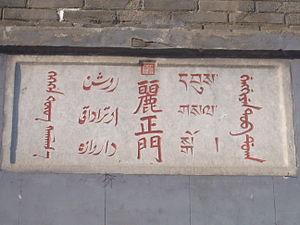
La dynastie Qing, d'origine mandchoue, est la dernière dynastie impériale à avoir régné sur la Chine, de 1644 à 1912. Elle a succédé à la dernière dynastie ethniquement chinoise, la dynastie Ming. En rébellion ouverte contre les Ming dès 1616, les Mandchous prirent progressivement le pouvoir dans l'ensemble de la Chine, prenant Pékin en 1644 et instaurant un nouveau régime politique, l'empire du Grand Qing. La Chine ne fut totalement sous leur autorité qu'en 1683.
L'histoire du Tibet, zone géographique des confins et des cimes enneigées, charnière stratégique entre le monde chinois et le monde indien, est une histoire mouvementée, entrecoupée de longues périodes d'isolement.
L'écriture tibétaine est un alphasyllabaire d'origine indienne, de la famille des écritures brahmiques, utilisé pour écrire le tibétain ainsi que le dzongkha, le ladakhi et parfois le balti.
La dynastie Qing en Asie centrale est l’extension du territoire de la dynastie Qing en Asie intérieure aux XVIIᵉ et XVIIIᵉ siècles de notre ère, en Mongolie intérieure et extérieure, en Mandchourie, au Tibet, au Qinghai et au Xinjiang. Les guerres ayant permis l'annexion de ces régions ont principalement été menées contre la dynastie Yuan du Nord et le Khanat dzoungar. Avant même la fin de la conquête de la Chine proprement dite, les Mandchous avaient déjà pris le contrôle de la Mandchourie et de la Mongolie intérieure, cette dernière étant auparavant contrôlée par les Mongols dirigés par Ligden Khan. Après la répression de la Rébellion des trois feudataires et de la conquête de Taïwan, ainsi que la fin des conflits frontaliers sino-russes, la guerre Dzoungar-Qing éclate. Ce conflit s’achève par la conquête par les Qing de la Mongolie extérieure, du Tibet, du Qinghai et du Xinjiang. Tous ces territoires sont intégrés à l'empire Qing et des garnissons militaires y sont installées par le pouvoir central. Cependant, ils sont gouvernés via différents types de structures administratives et conservent également bon nombre de leurs institutions d'avant la conquête.
Le tibétain standard est la forme standardisée du tibétain central, une langue parlée par plusieurs millions de locuteurs. L'UCLA donnait dans son UCLA Language Materials Project, pour le tibétain dans son ensemble, de 3 à 8 millions selon les sources. Il s'agit en fait du nombre de locuteur des langues tibétiques, qui ne sont pas forcément intercompréhensibles. Le tibétain central dont fait partie le tibétain de Lhassa, comptait 1,2 million de locuteur en 1990. Ces langues sont parlés En Chine, et dans différentes pays et provinces de Chine limitroffes de la Région autonome du Tibet, telles que les zones à population tibétaine du Qinghai, du Gansu, du Sichuan et du Yunnan et plus sporadiquement dans d'autres régions de la République populaire de Chine. Dans certaines régions de pays environnants, de l'Himalaya et de l'Asie centrale, comme le Ladakh et le Sikkim en Inde, le Baltistan pakistanais, le Bhoutan et le nord du Népal.
Le Tibet, ou anciennement Thibet, est une région de plateau située au nord de l'Himalaya en Asie, habitée traditionnellement par les Tibétains et d'autres groupes ethniques et comportant également une population importante de Hans et de Huis. Le Tibet est le plateau habité le plus élevé de la planète, avec une altitude moyenne de 4 900 m.